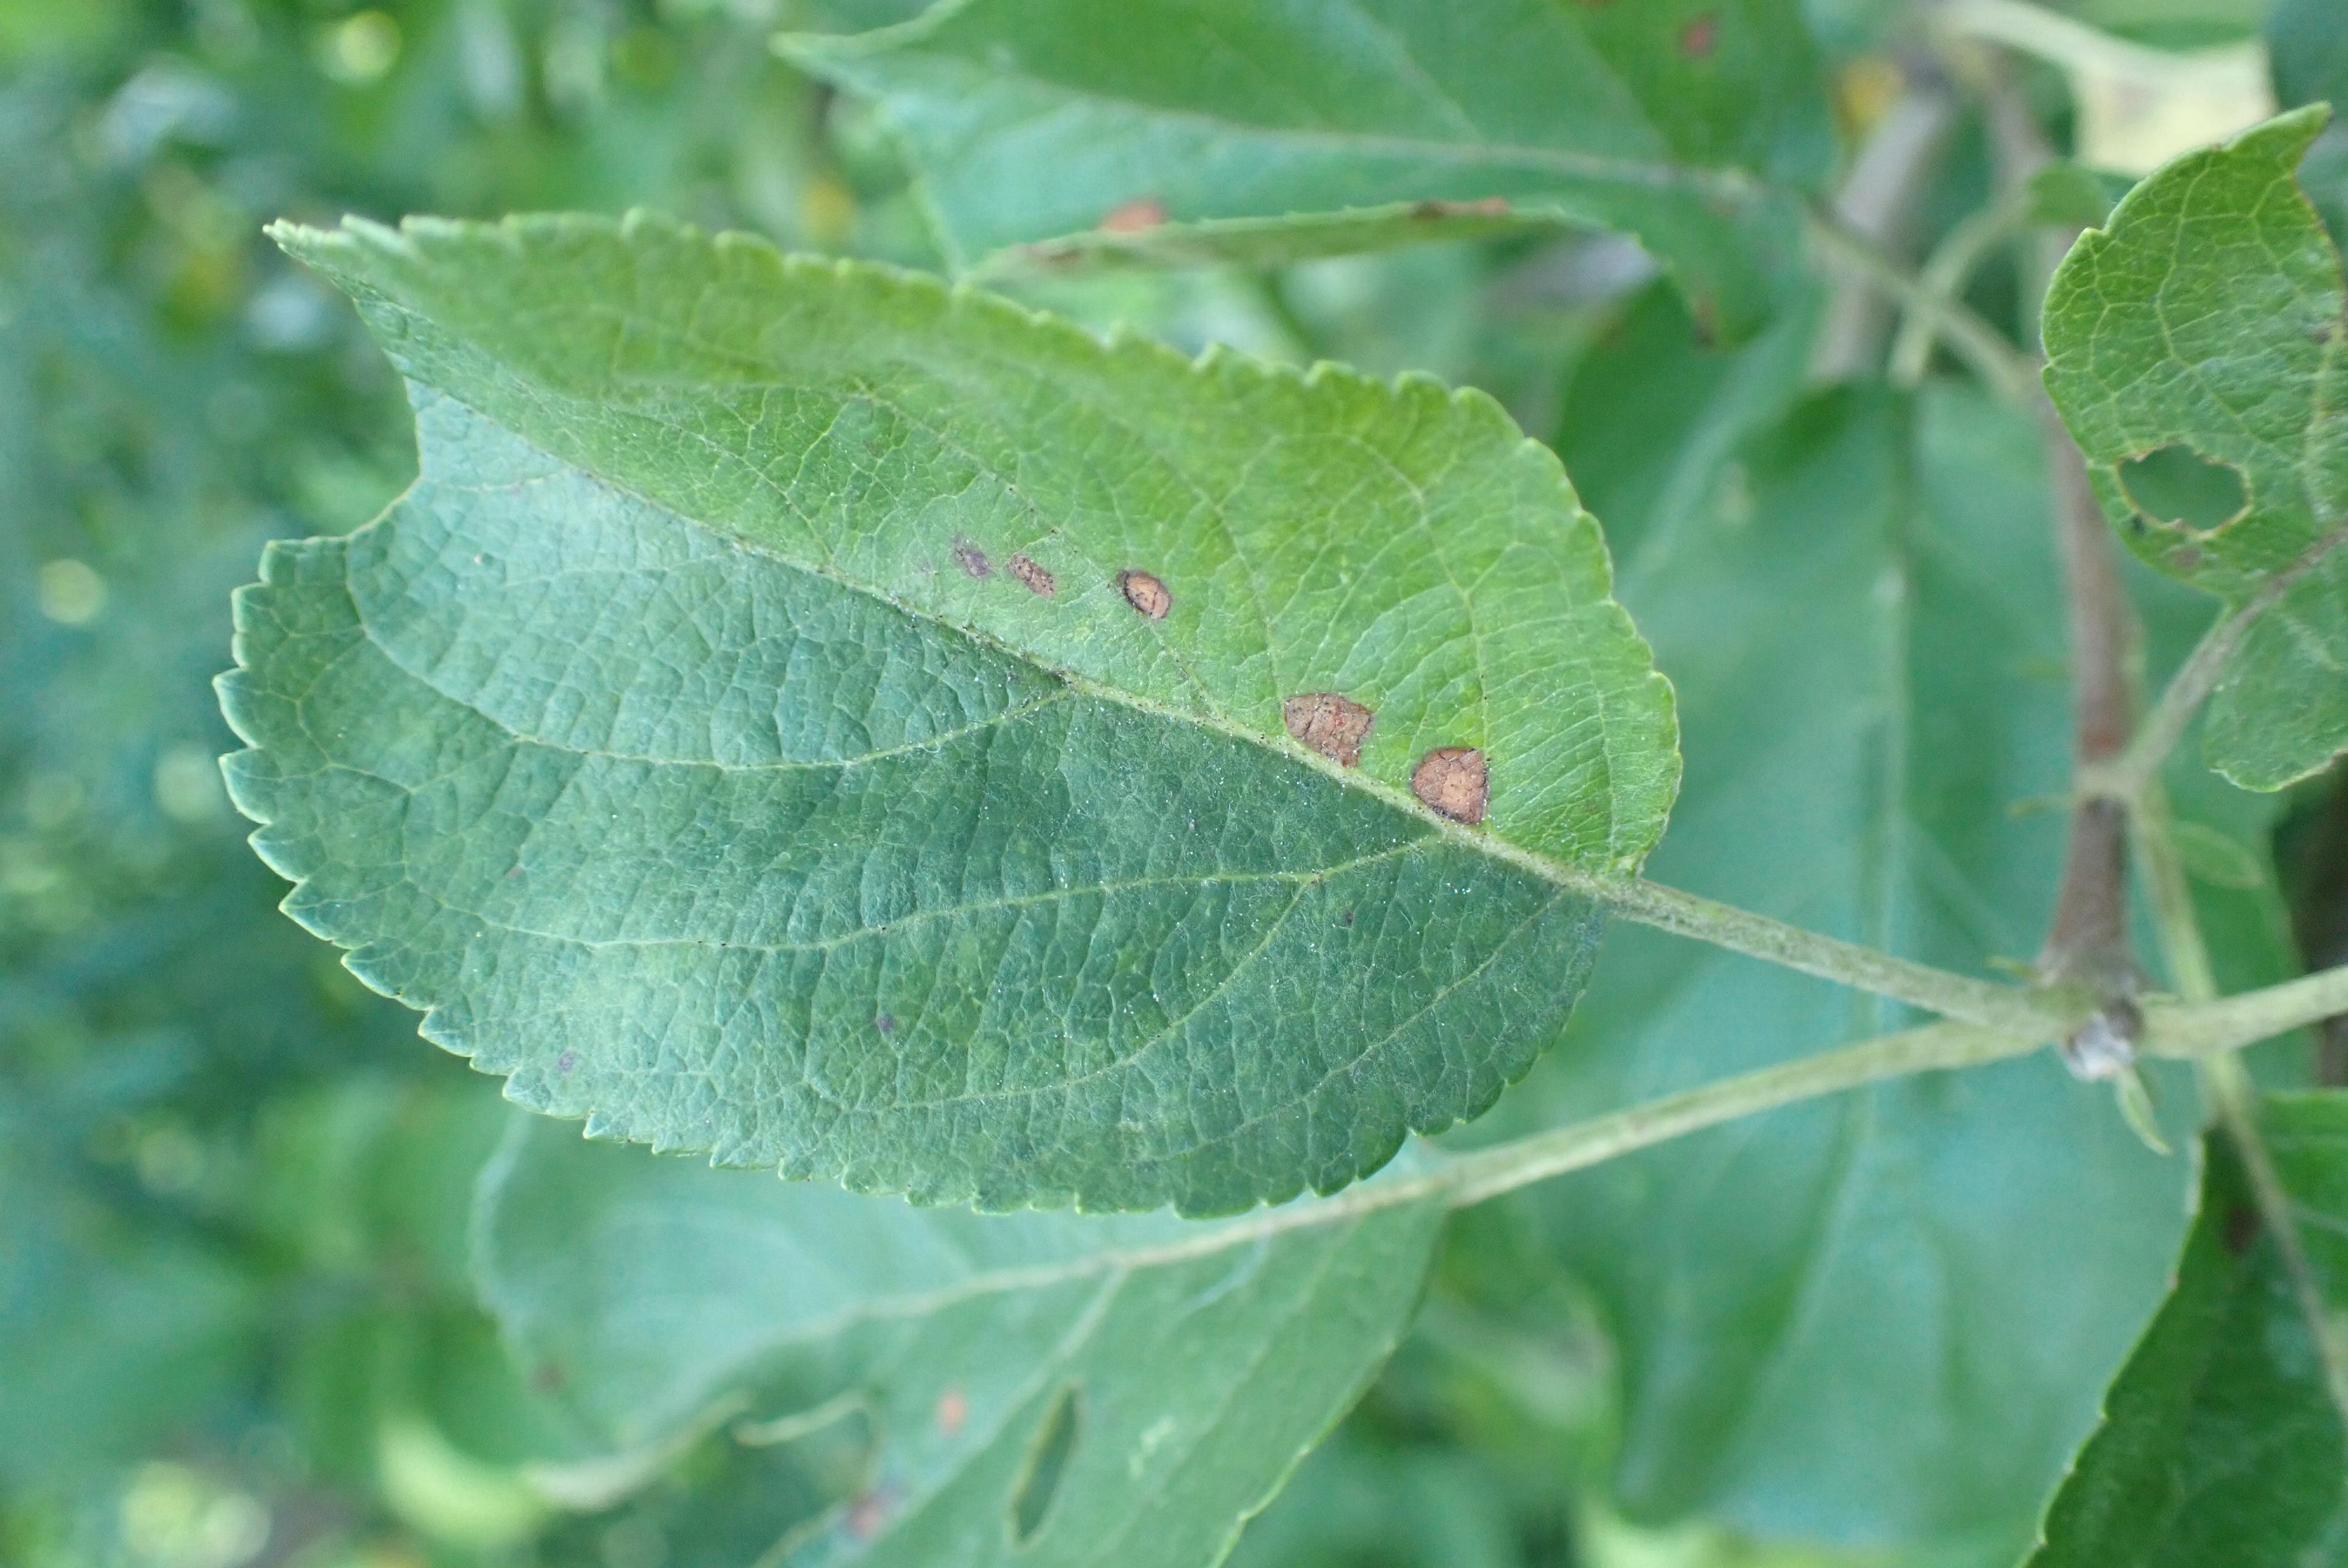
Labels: frog_eye_leaf_spot